Adolfo Mexiac

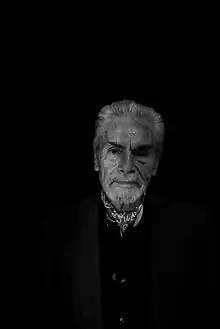
Adolfo Mexiac on 2009

Adolfo Mexiac (August 7, 1927 – October 13, 2019) was a Mexican graphic artist, known principally for his politically and socially themed work, especially with the Taller de Gráfica Popular and with fellow graphic artist Leopoldo Méndez. He also painted several murals, the most important of which deals with the history of human law at the University of Colima. In 2011, a “national homage” was held for the artist at the Museo de la Estampa in Mexico City.